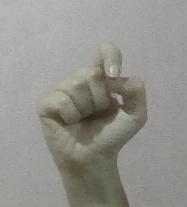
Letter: fa